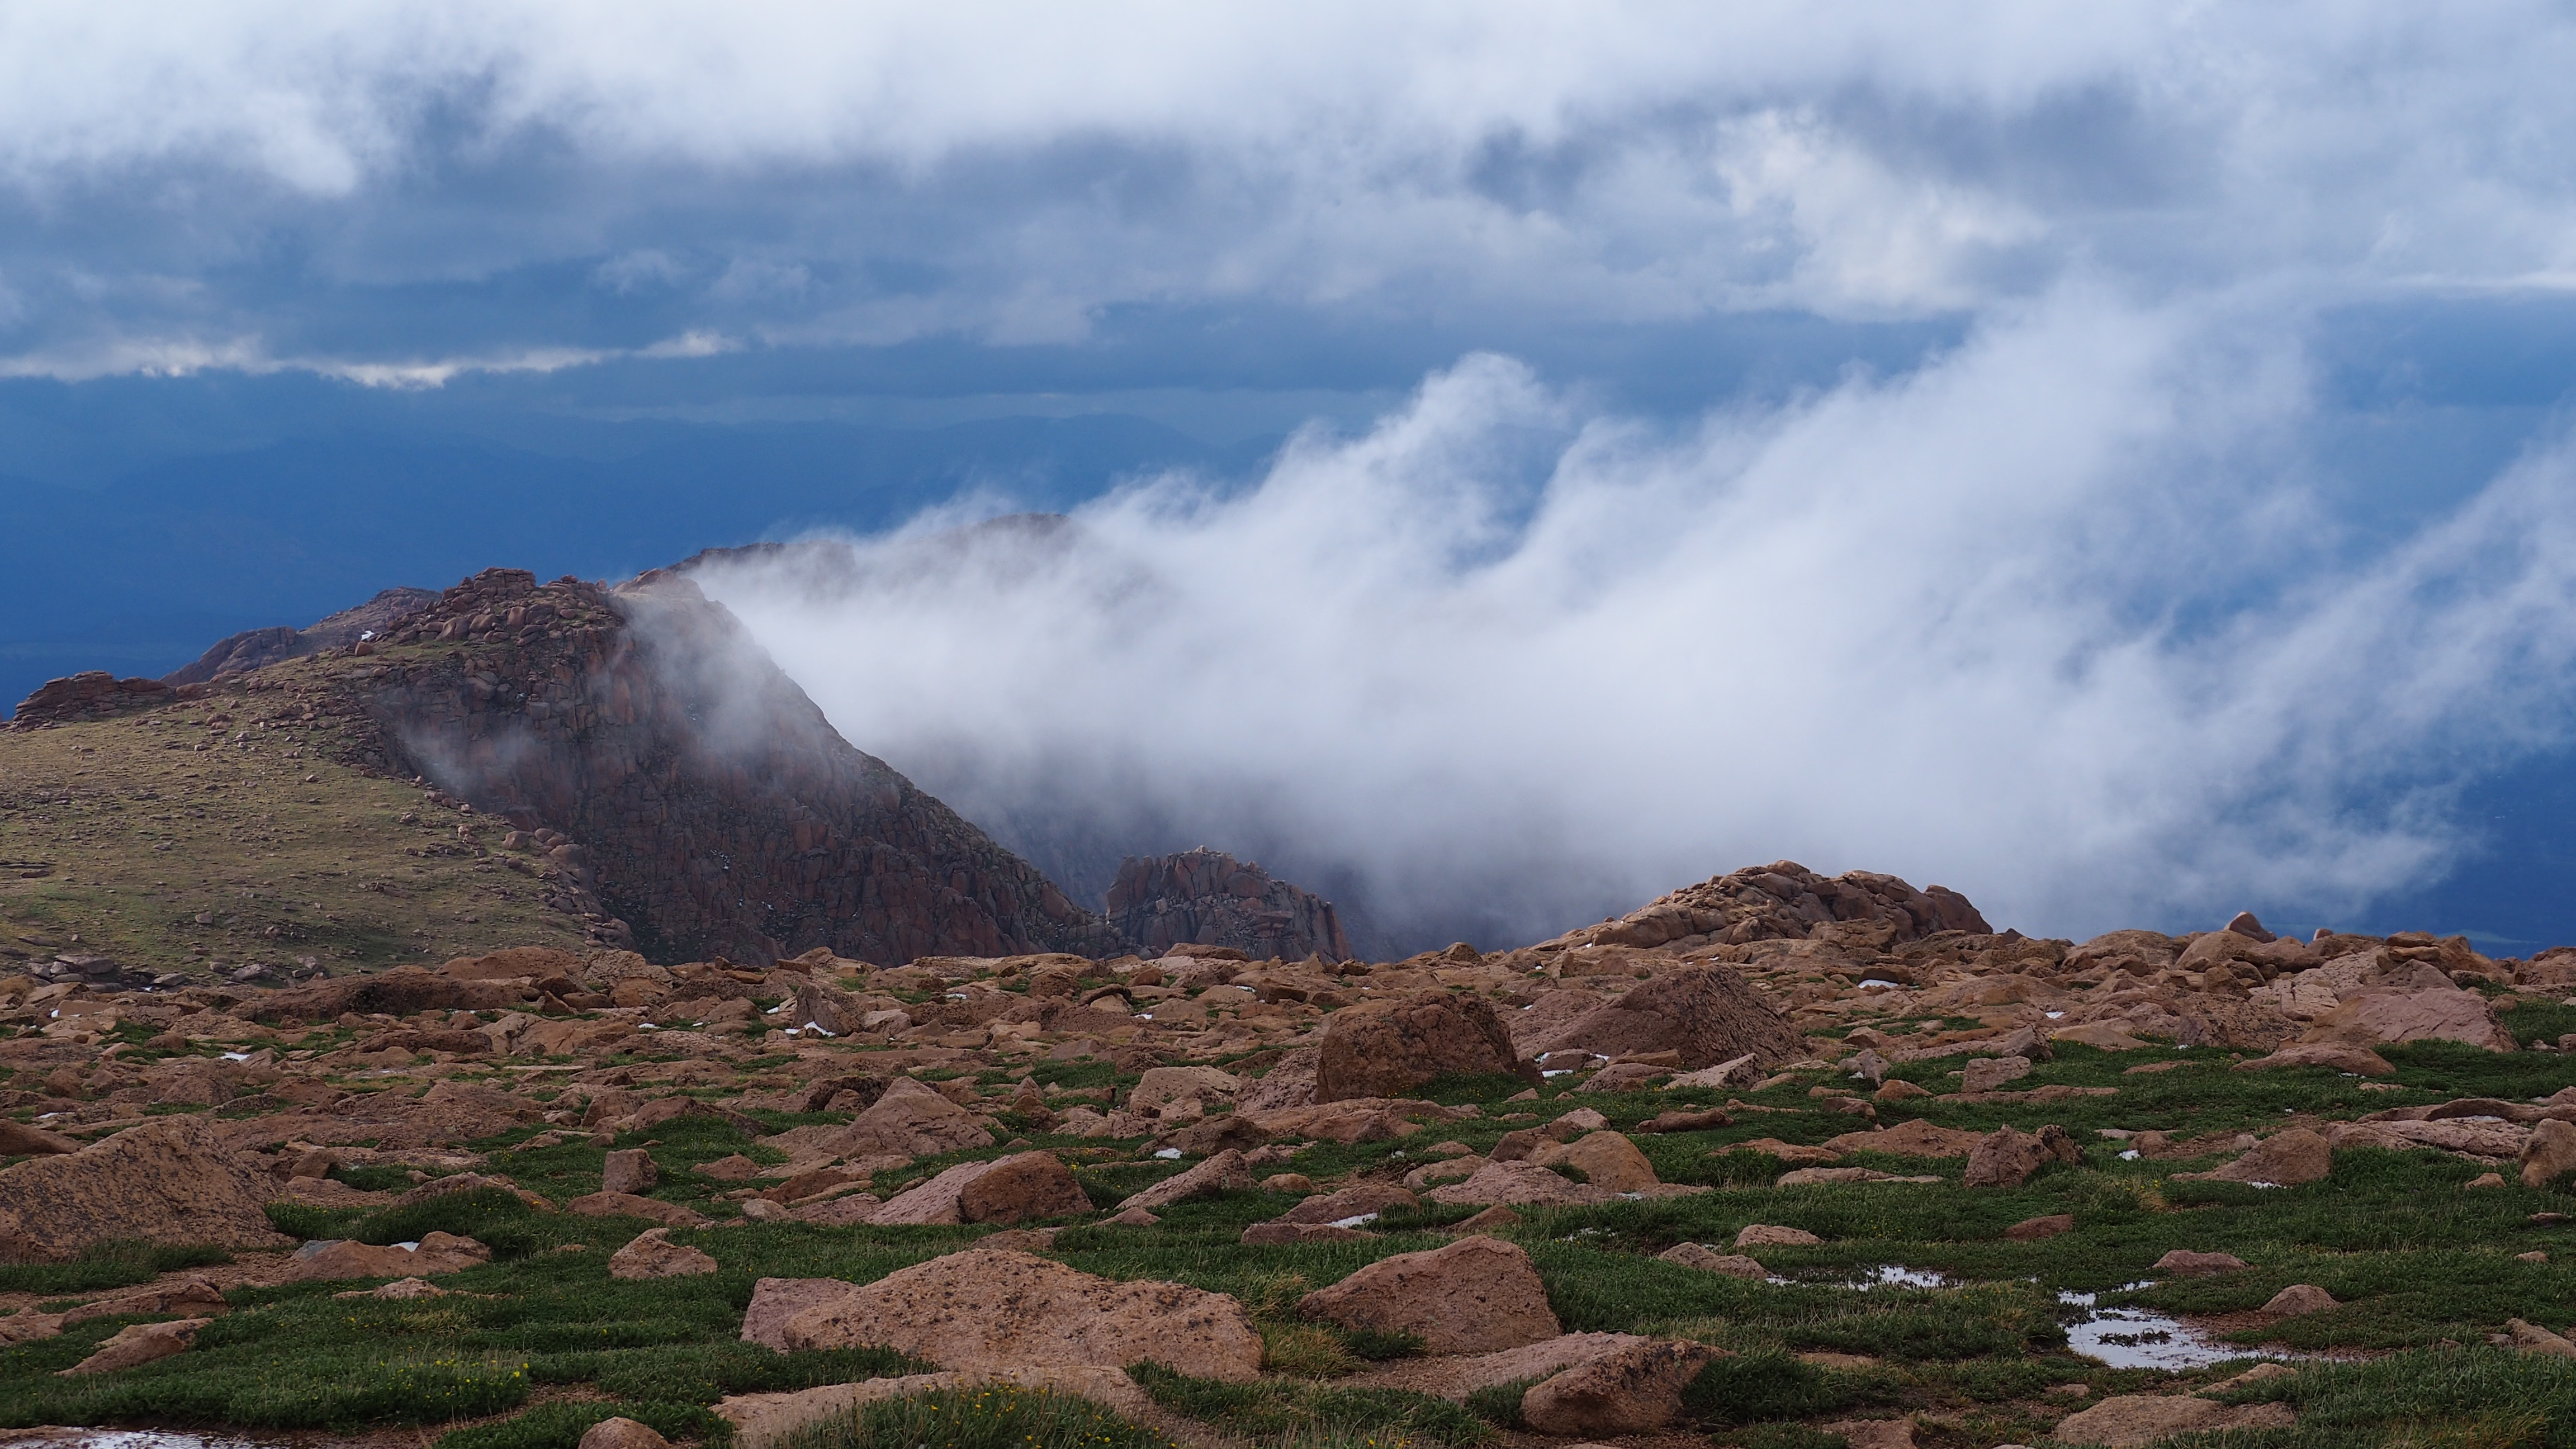
landscape, sea, nature, forest, rock, wilderness, mountain, cloud, hill, adventure, peak, mountain range, stone, travel, scenery, usa, america, blue, tourism, highland, national park, ridge, summit, national, geology, colorado, plateau, fell, landform, pikes peak, colorado springs, geographical feature, mountainous landforms